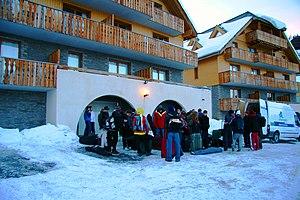
Pra Loup chalets
Pra-Loup est une station de ski des Alpes du Sud. Elle est située sur la commune d'Uvernet-Fours, à 7 km de Barcelonnette, dans la vallée de l'Ubaye.